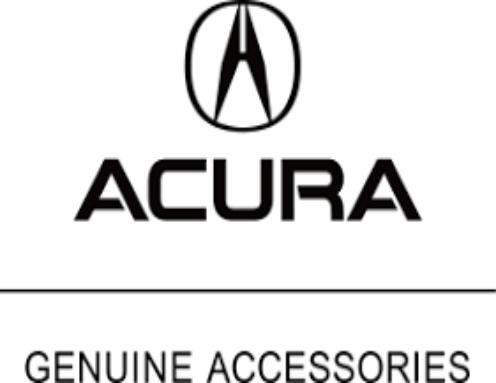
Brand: akurra
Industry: Transportation